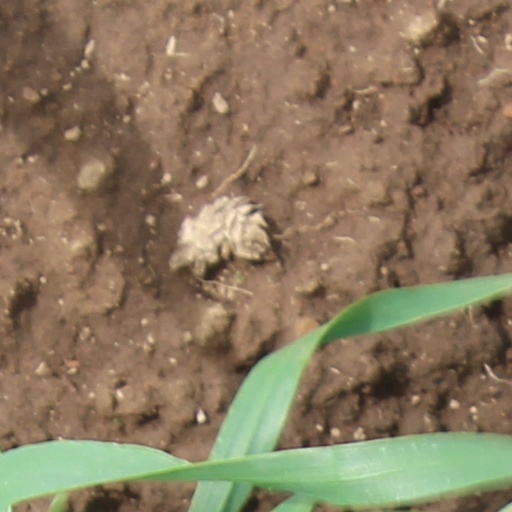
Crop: wheat